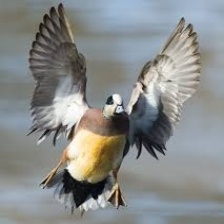
Species: AMERICAN WIGEON
Scientific name: MARECA AMERICANA
ImageNet parent category: drake